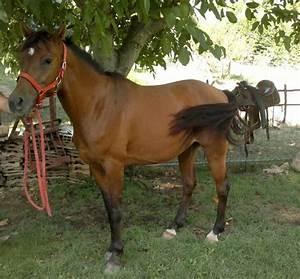
horse